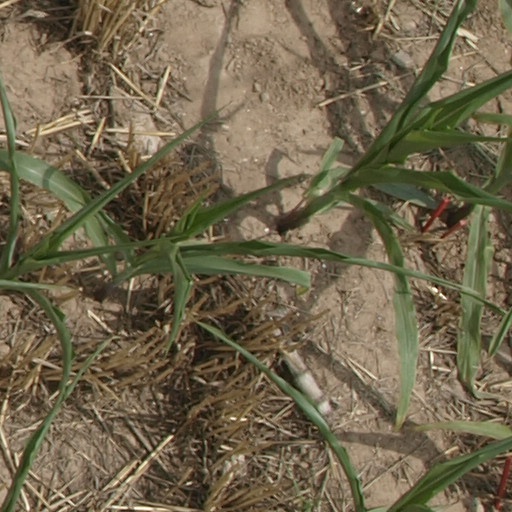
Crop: maize; corn